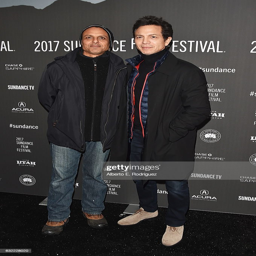
film writer and actor attend the premiere during day of festival .